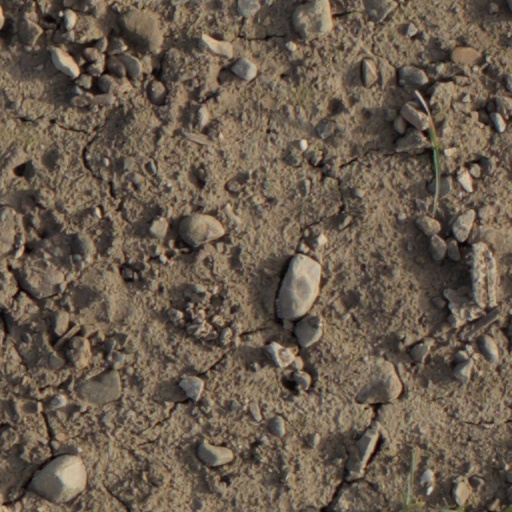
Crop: wheat